International Squadron (Cretan intervention, 1897–1898)

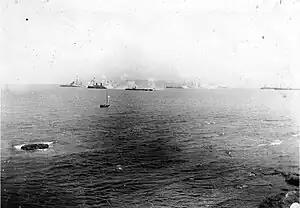
Ships of the International Squadron off Crete fire a salute in honor of Queen Victoria′s Diamond Jubilee on 22 June 1897.

Despite the events on the European mainland, the Christian insurrection on Crete continued. However, the military threat to the European Powers dropped so much after March 1897 that the International Squadron and the occupying forces ashore could turn their attention to ceremonial activities in the spring, such as a parade in honor of the Italian participation in the intervention on 4 May 1897 and a celebration of Queen Victoria′s Diamond Jubilee on 22 June 1897.